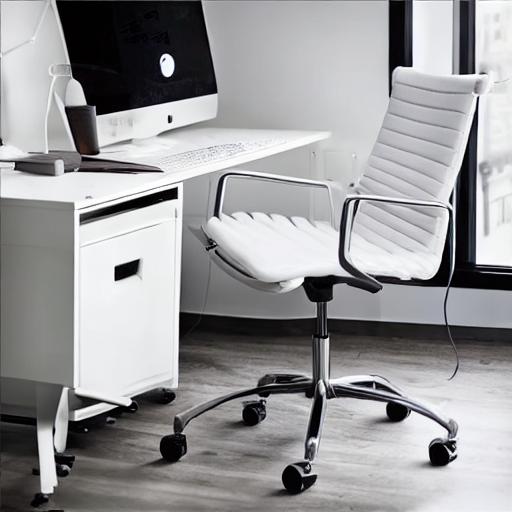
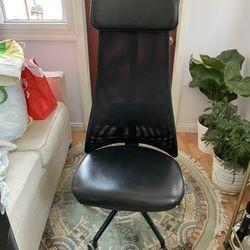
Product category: items_chair
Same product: no